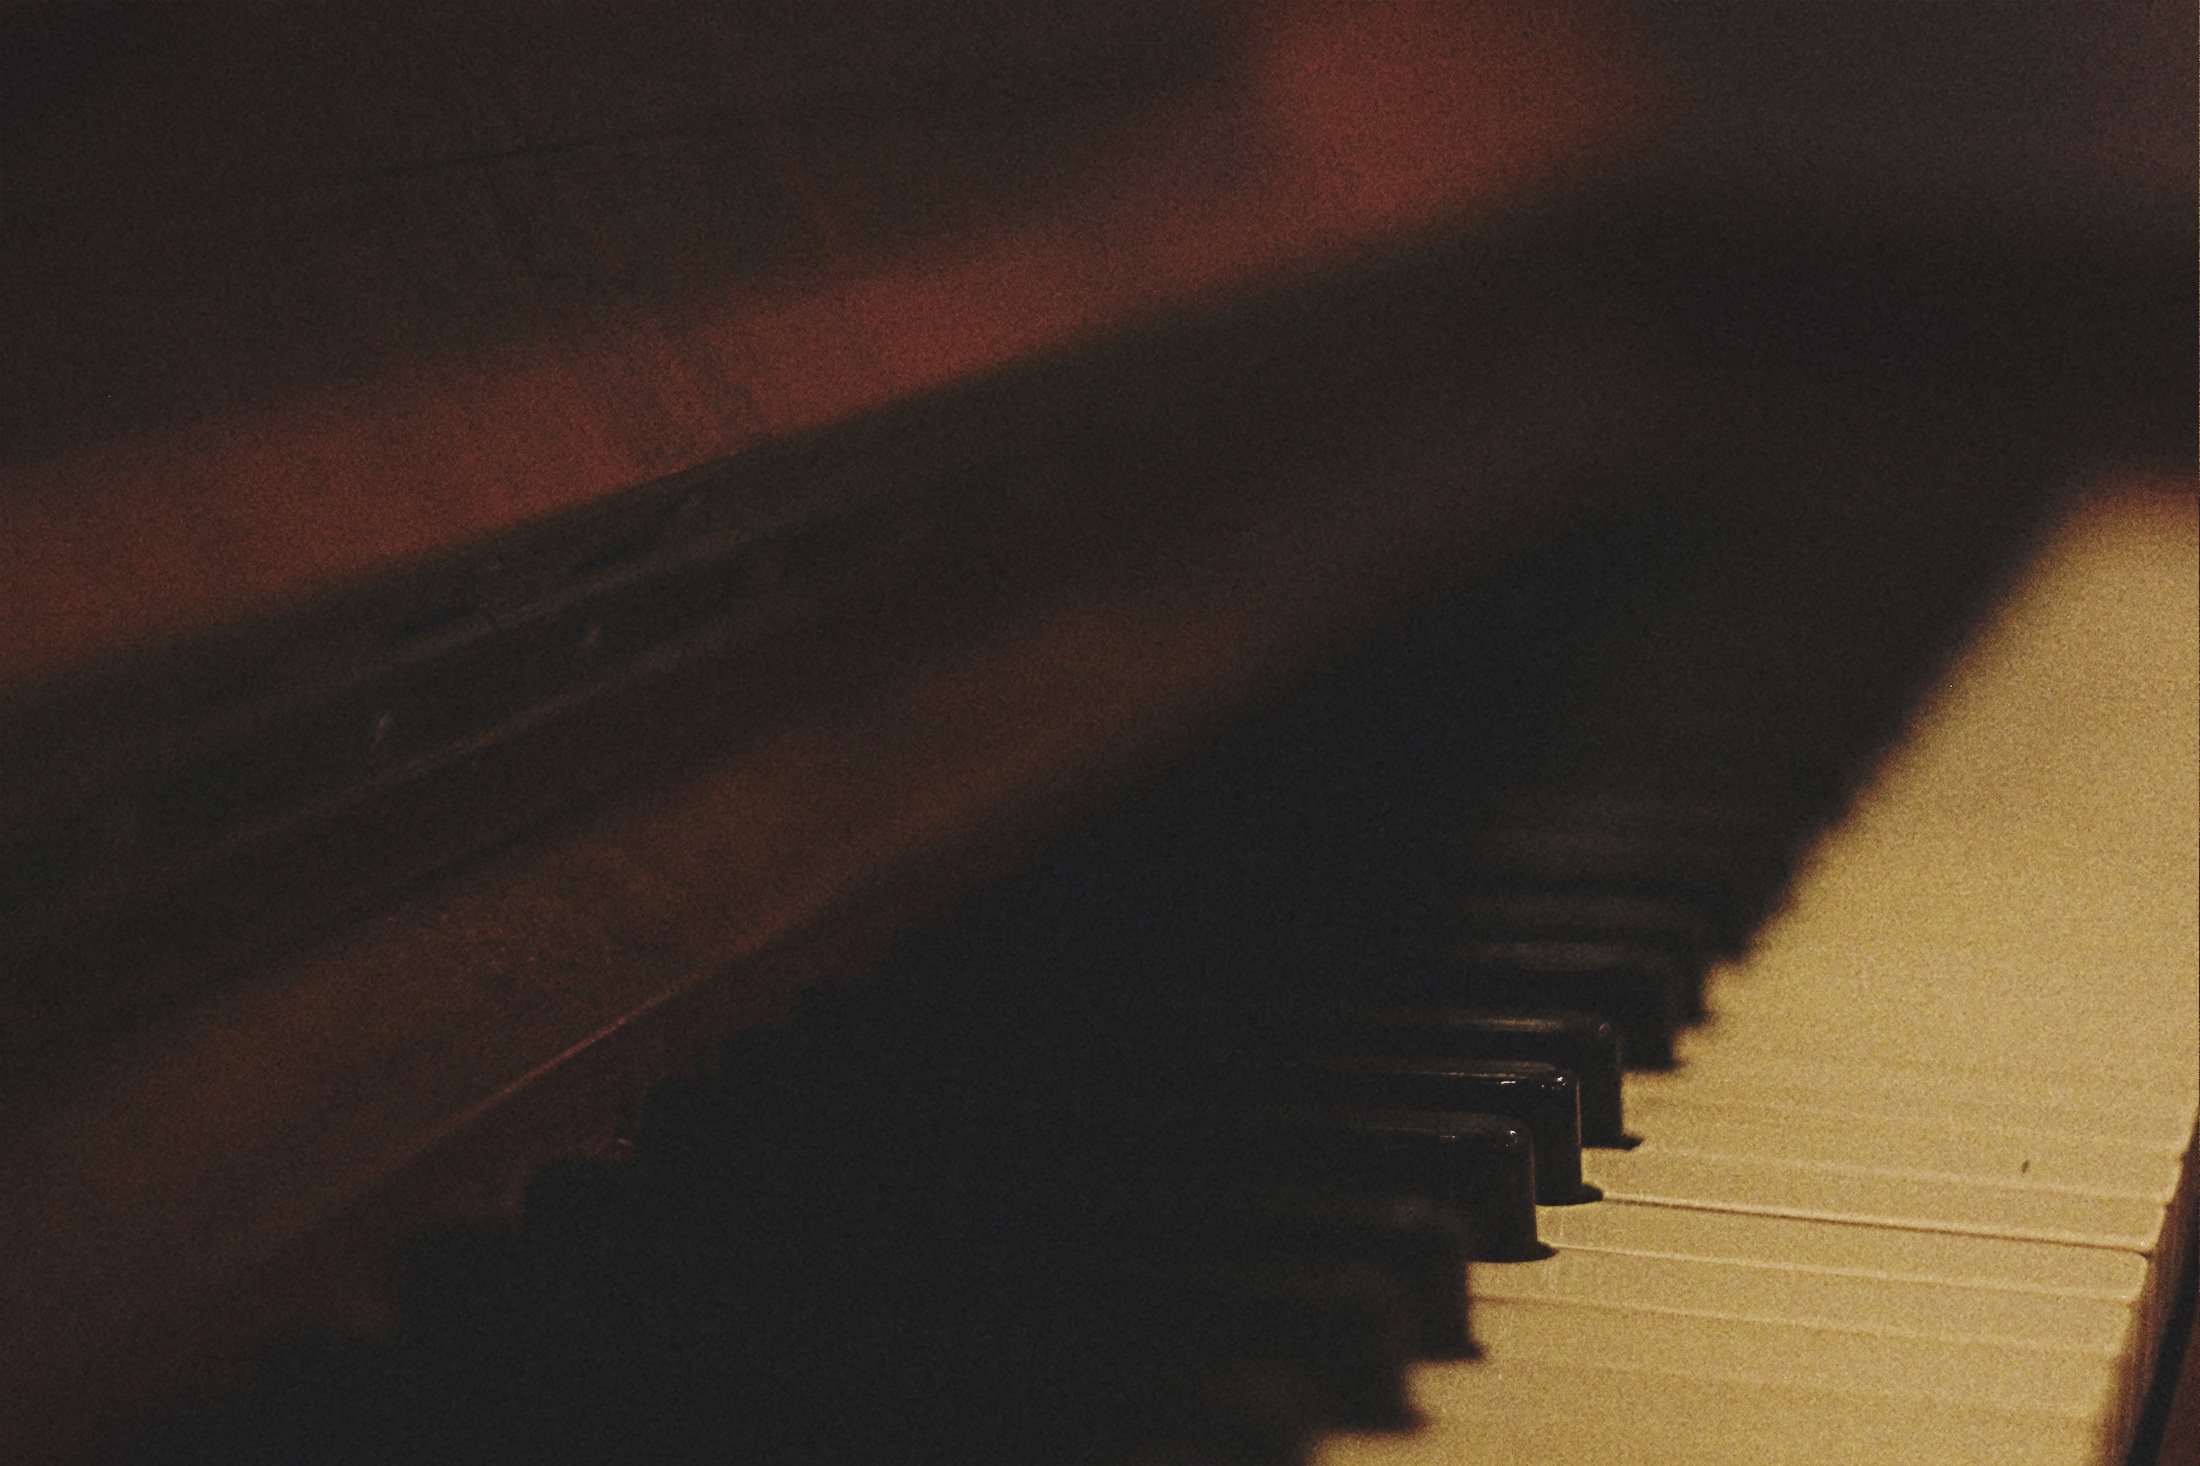
music, light, wood, keyboard, technology, white, play, sunlight, floor, line, reflection, red, color, instrument, piano, shadow, darkness, black, musical instrument, close up, classical, keys, sound, shape, rhythm, entertainment, harmony, melody, string instrument, electronic device